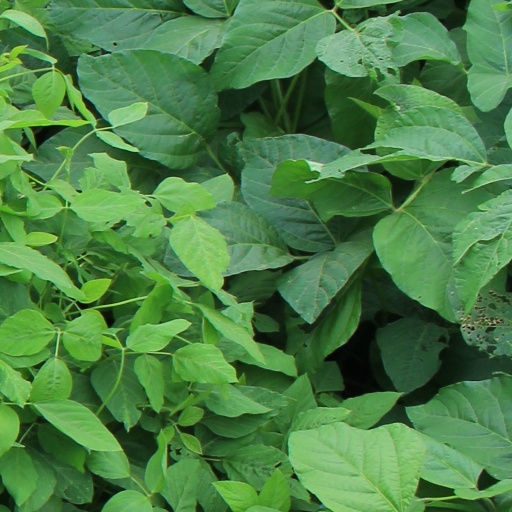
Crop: soybean